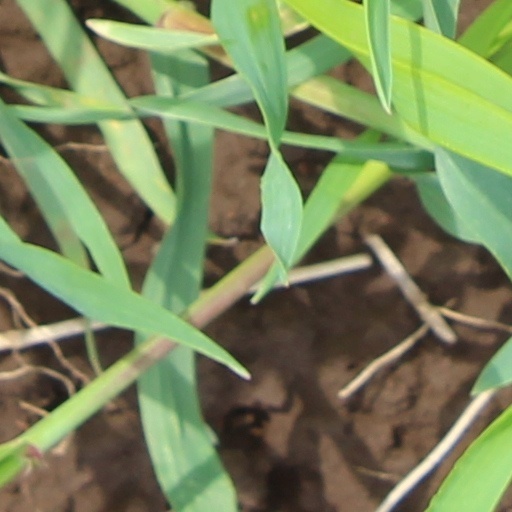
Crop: wheat